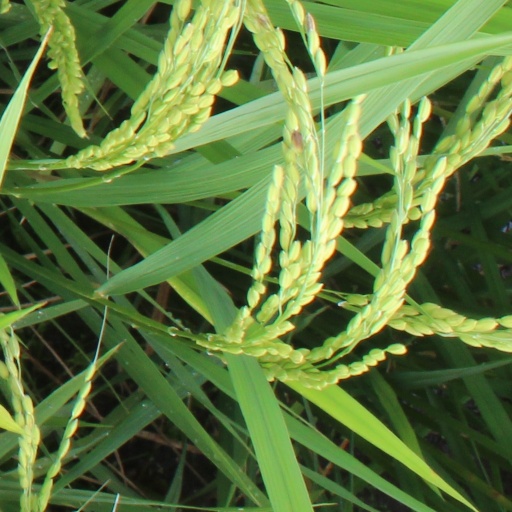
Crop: rice